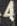
Number: 4